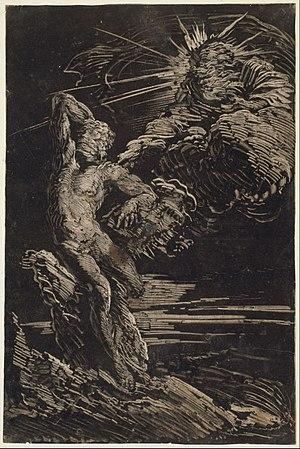
Le monotype, en estampe, est un procédé d'impression sans gravure qui produit un tirage unique.
Giovanni Benedetto Castiglione, dit Le Benédette en français et Il Grechetto en italien, baptisé à Gênes le 23 mai 1609 et mort à Mantoue le 5 mai 1664, est un peintre, graveur et imprimeur italien de l'école génoise baroque.